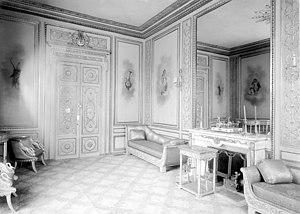
Le palais de l'Élysée, dit l'Élysée, est un ancien hôtel particulier parisien, situé au nᵒ 55 de la rue du Faubourg-Saint-Honoré, dans le 8ᵉ arrondissement de Paris. Il est le siège de la présidence de la République française et la résidence officielle du président de la République depuis la IIᵉ République.